2000–01 Campionato Sammarinese di Calcio

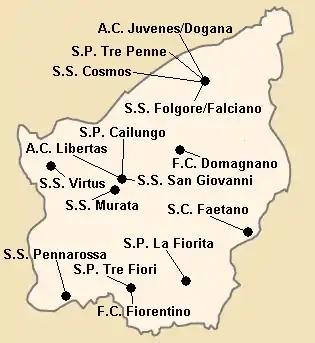
2000–01 Campionato Sammarinese di Calcio team distribution

The 2000–01 Campionato Sammarinese di Calcio season was the 16th season since its establishment. It was contested by 15 teams, and S.S. Cosmos won the championship.